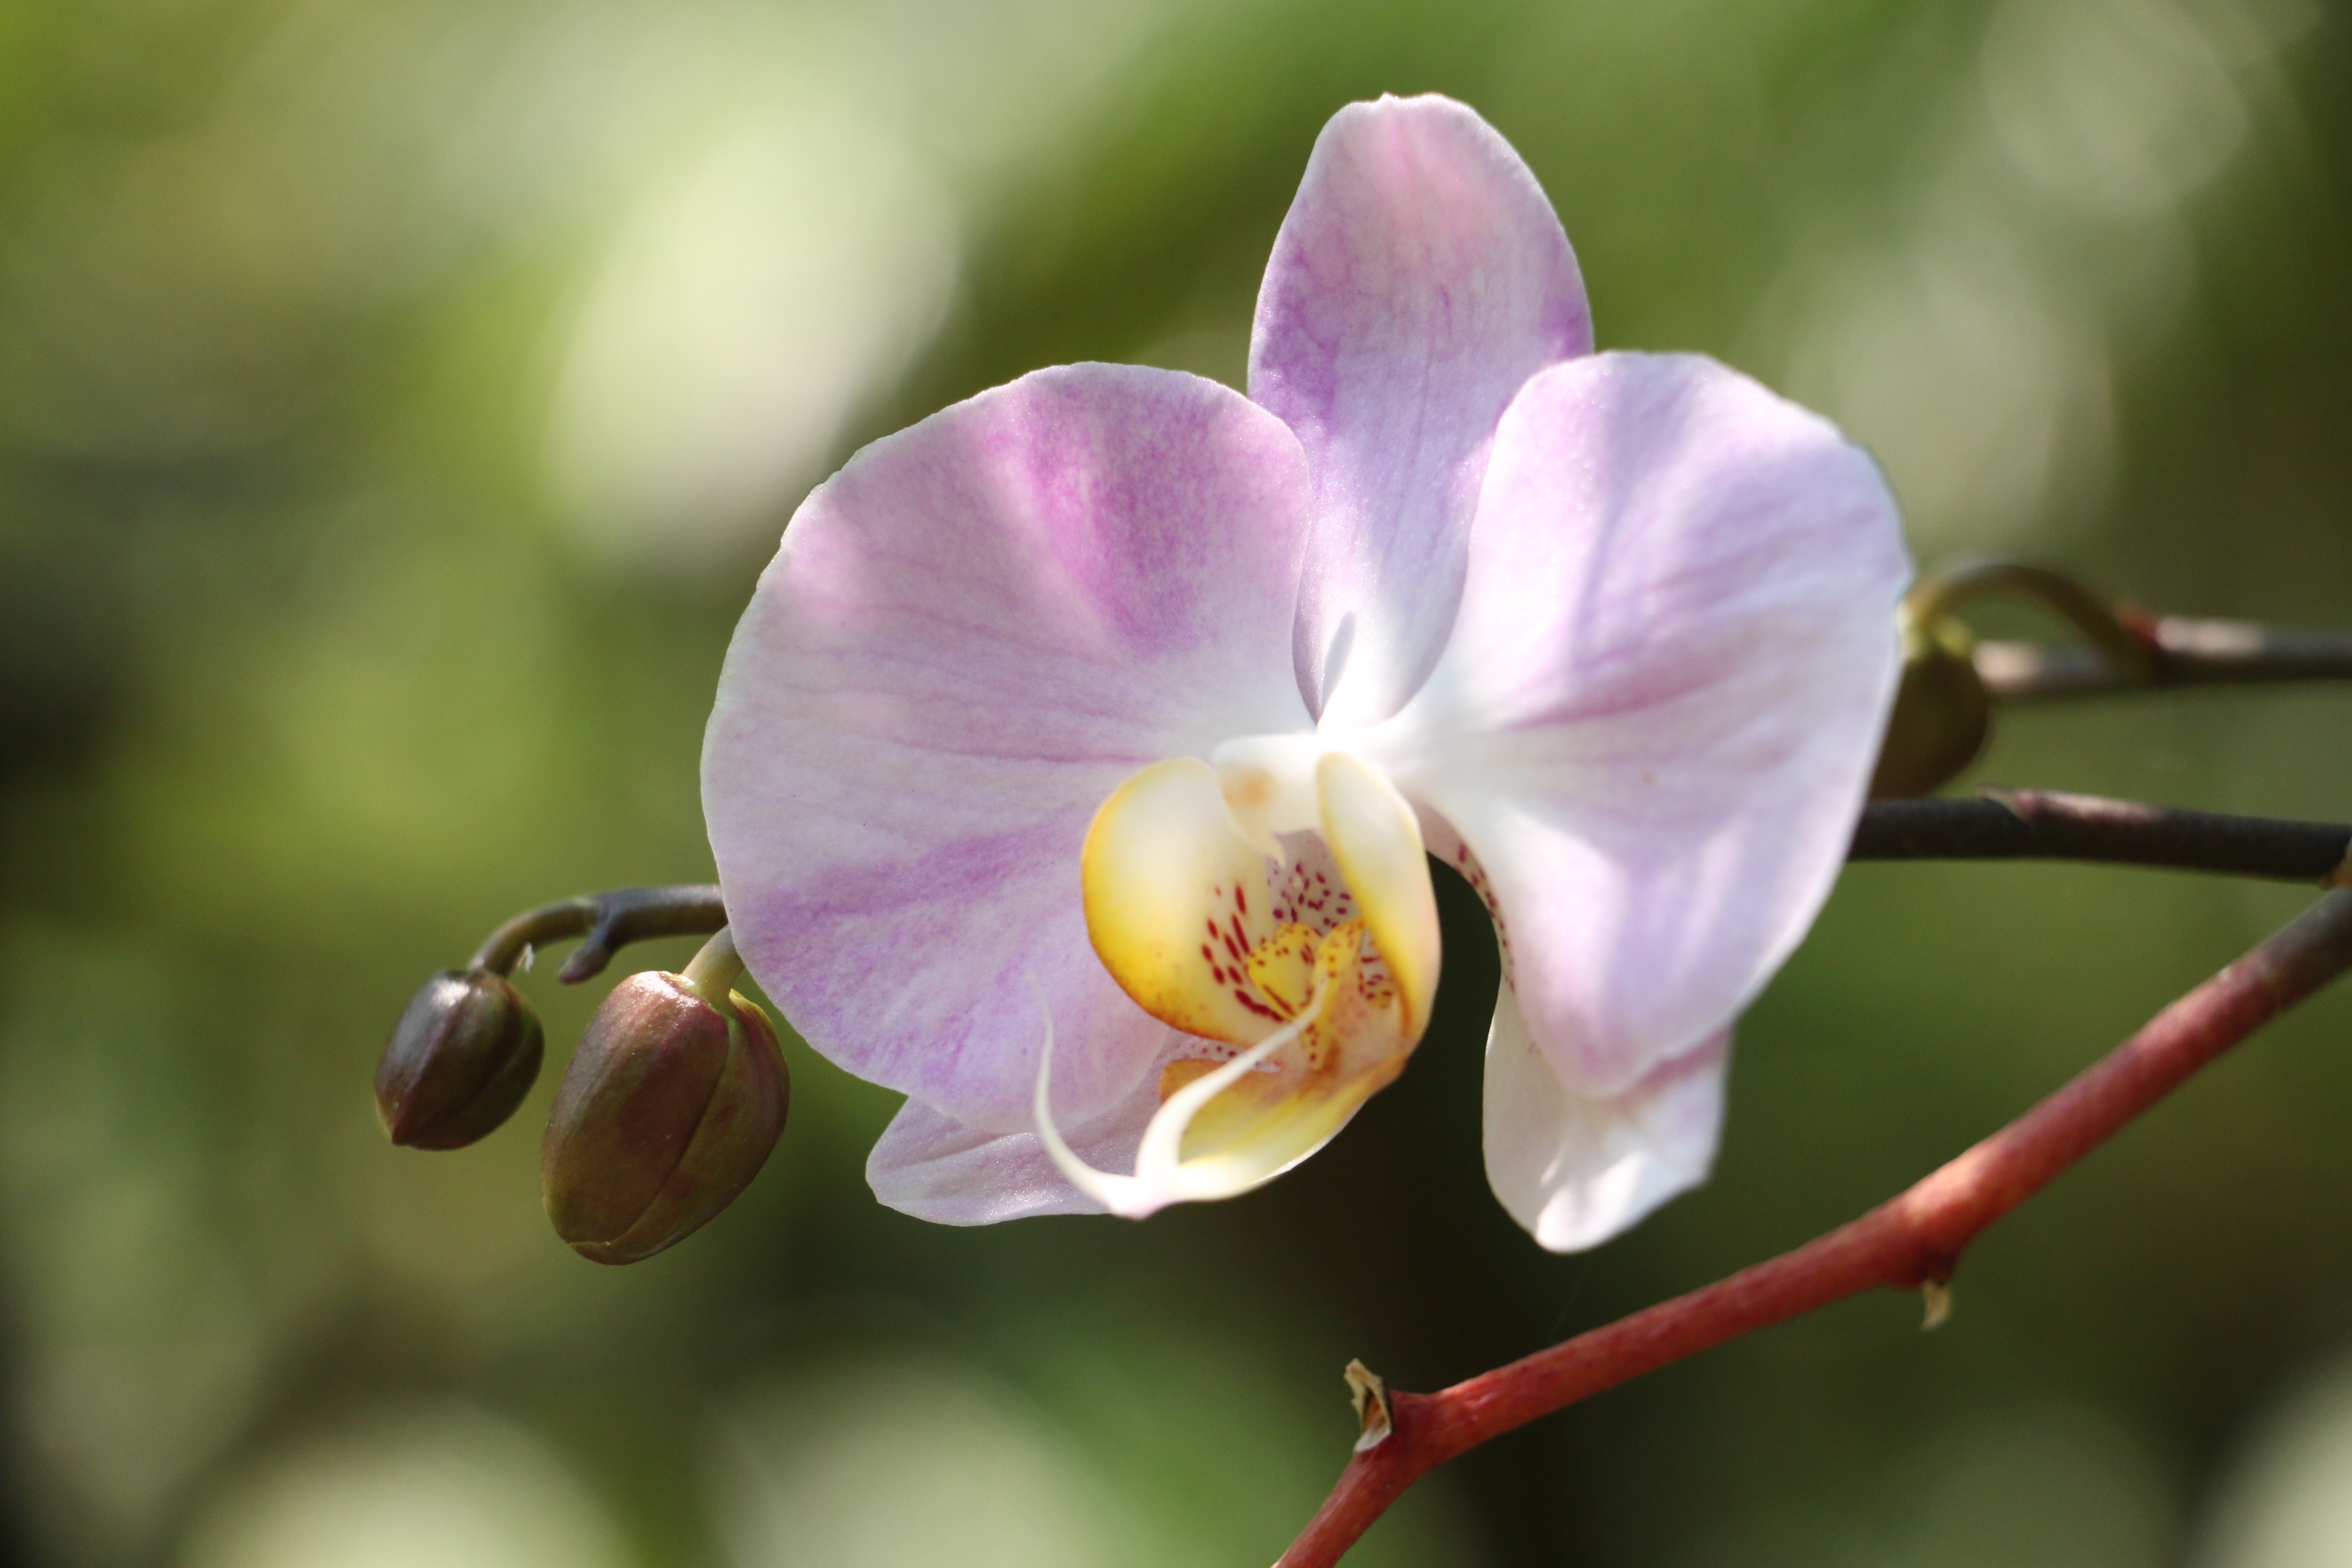
nature, blossom, plant, photography, flower, petal, botany, flora, orchid, wildflower, flowers, close up, macro photography, flowering plant, orhids, plant stem, land plant, moth orchid